The Astley Cooper School

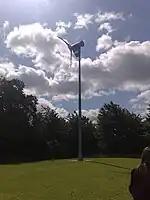
School wind turbine "Ivor"

The school was the first in Hertfordshire to install energy saving wind turbines. They will generate around 13,500 kWh of electricity every year and cut the buildings' carbon emissions by nearly six tonnes each year. Over the 25-year life of the turbines, they will displace 150 tonnes of carbon dioxide.